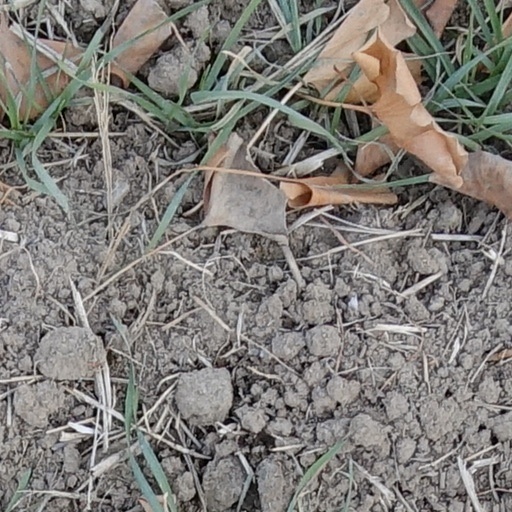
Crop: wheat